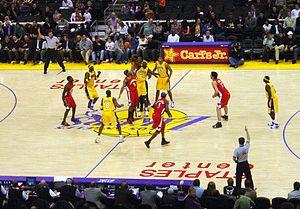
Le Staples Center est une salle omnisports située au sud-ouest de l'intersection entre Figueroa Street et la 11ᵉ rue dans Downtown Los Angeles, en Californie. Il est directement adjacent au Los Angeles Convention Center et accessible depuis l'Interstate 10 et la Harbor Freeway. Il est le plus grand amphithéâtre de la Californie.